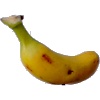
Label: banana_lady_finger